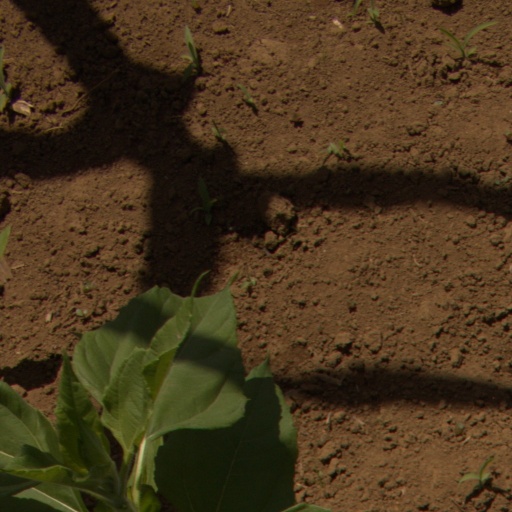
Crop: Jerusalem artichoke